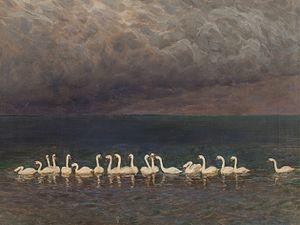
Otto Hermann Fikentscher, né le 6 juillet 1862 à Zwickau et mort le 26 février 1945 à Baden-Baden, est un peintre, aquafortiste, lithographe et sculpteur allemand. Il peut facilement être confondu avec le peintre Otto Clemens Fikentscher, dont le nom est presque le même ; aucun lien de parenté n'est connu.